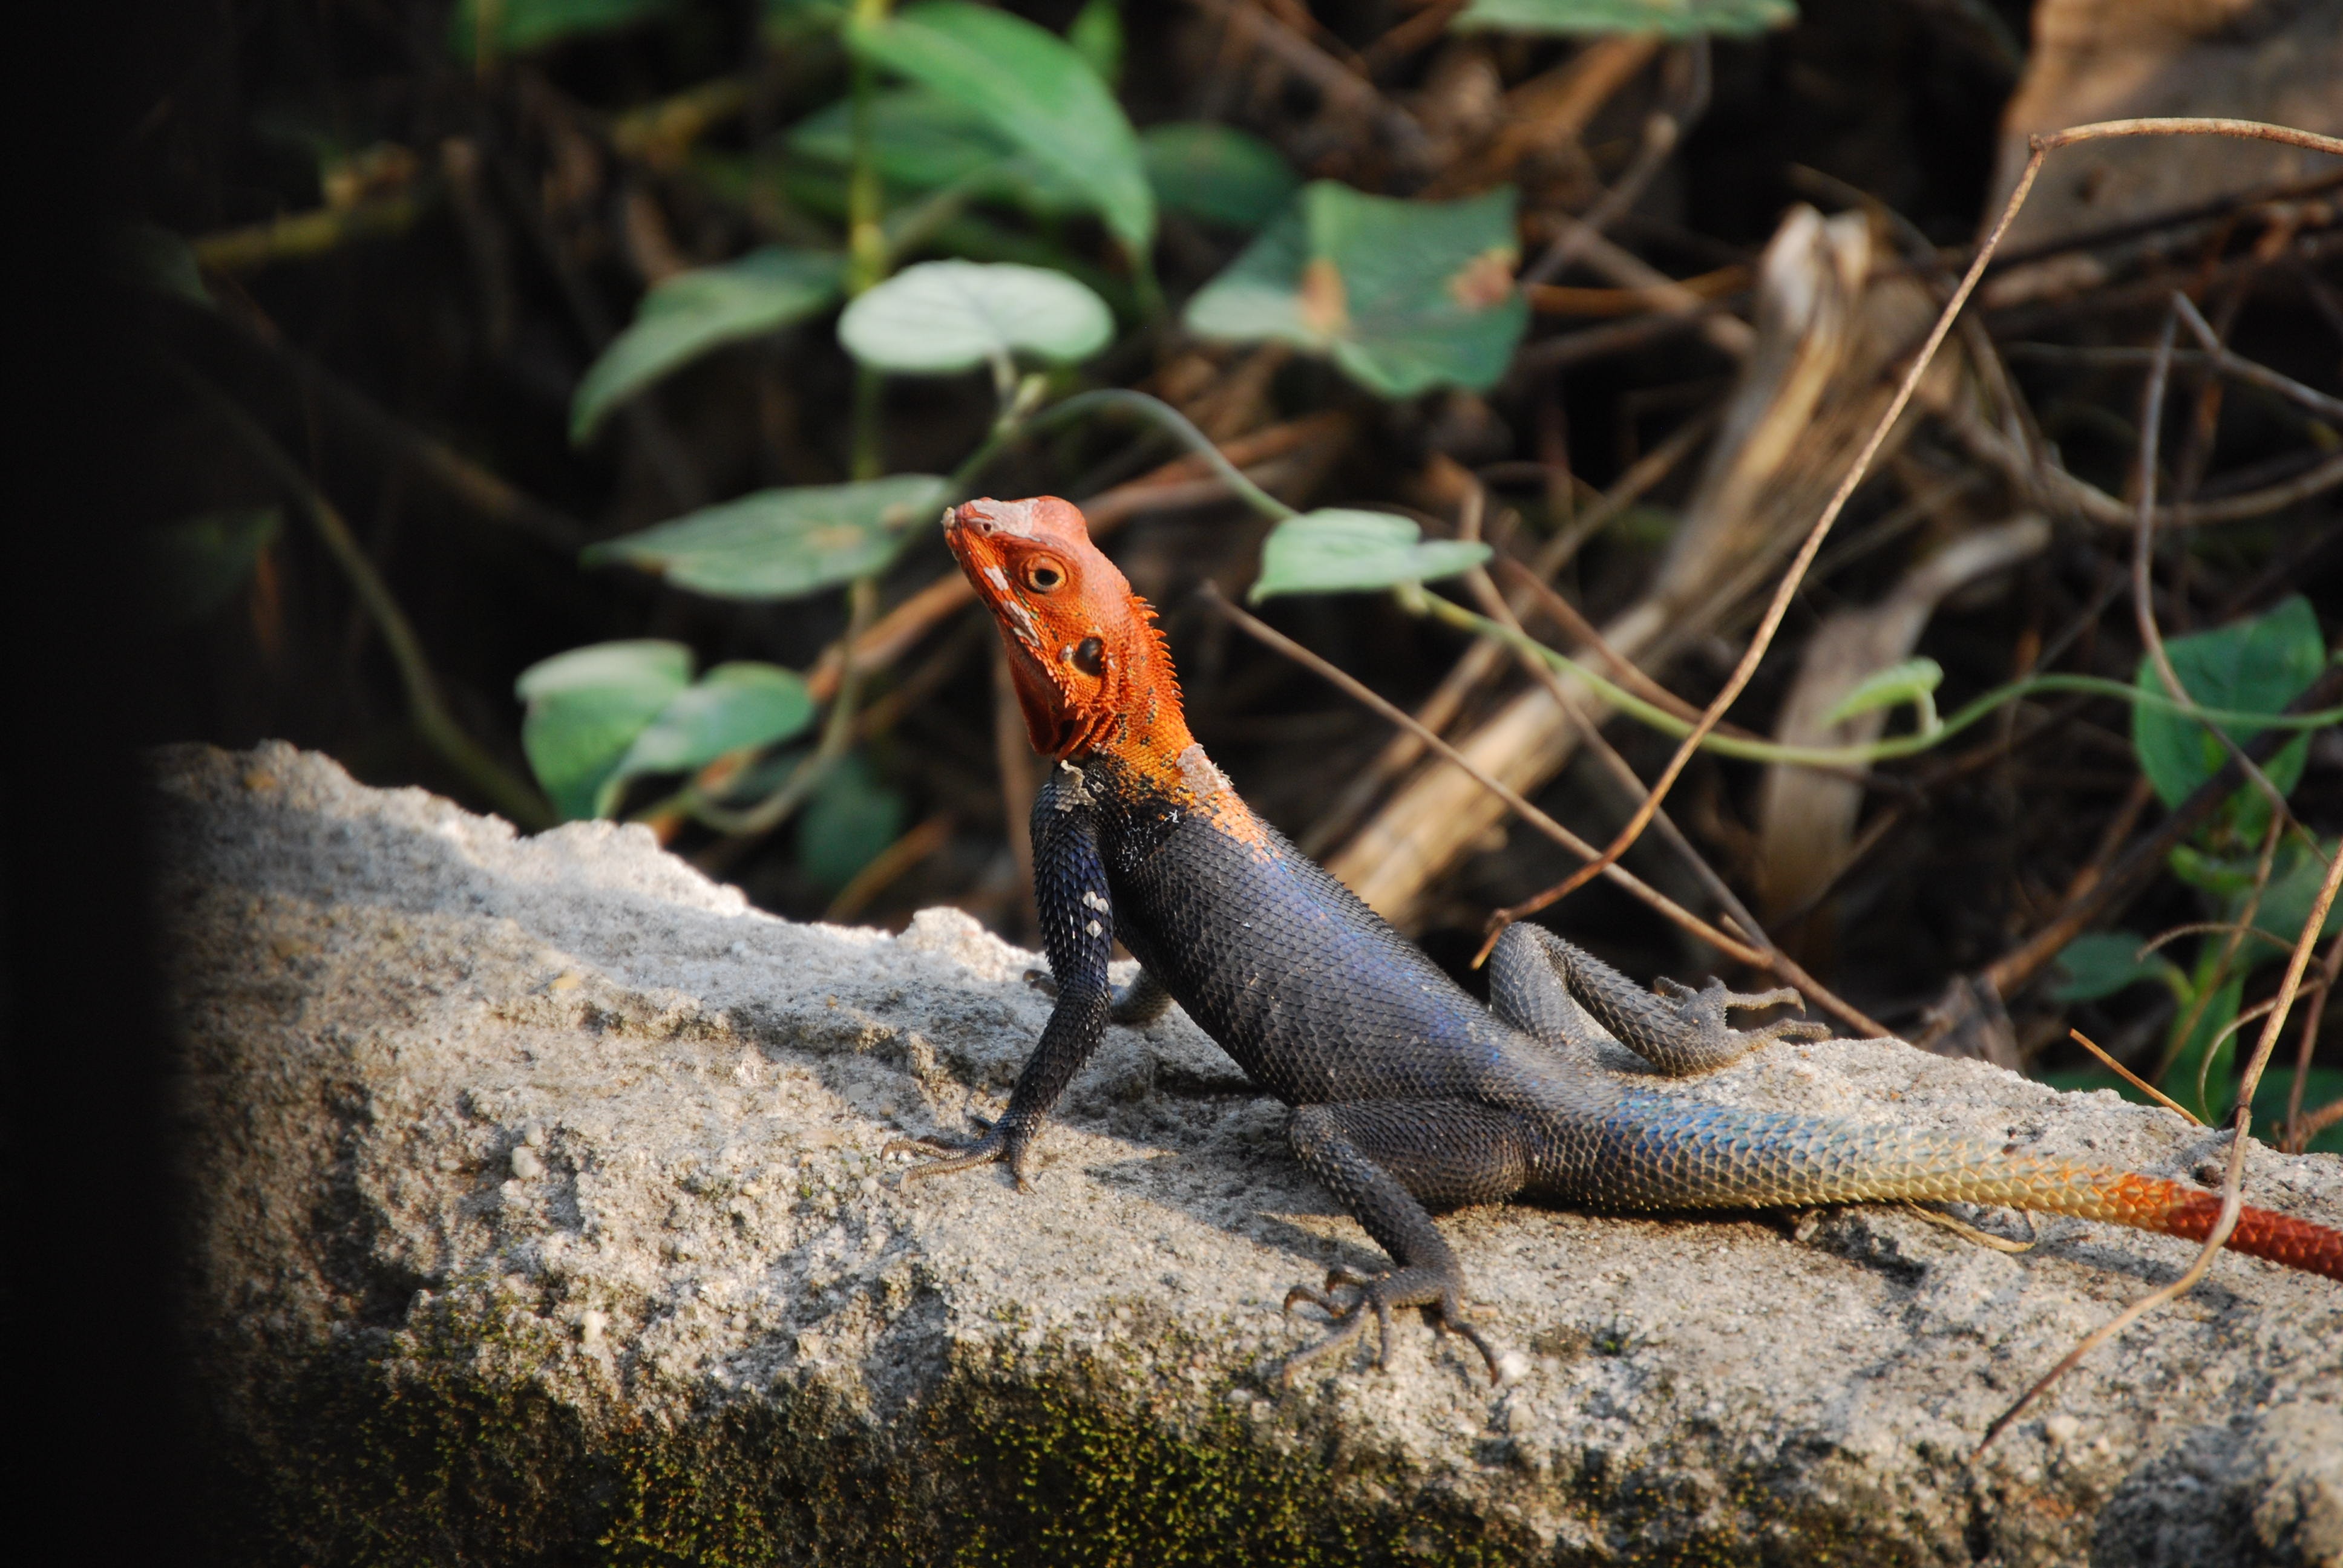
nature, animal, wildlife, tropical, color, reptile, fauna, lizard, vertebrate, newt, salamander, macro photography, agamidae, scaled reptile, salamandridae, lacertidae, agama lizard